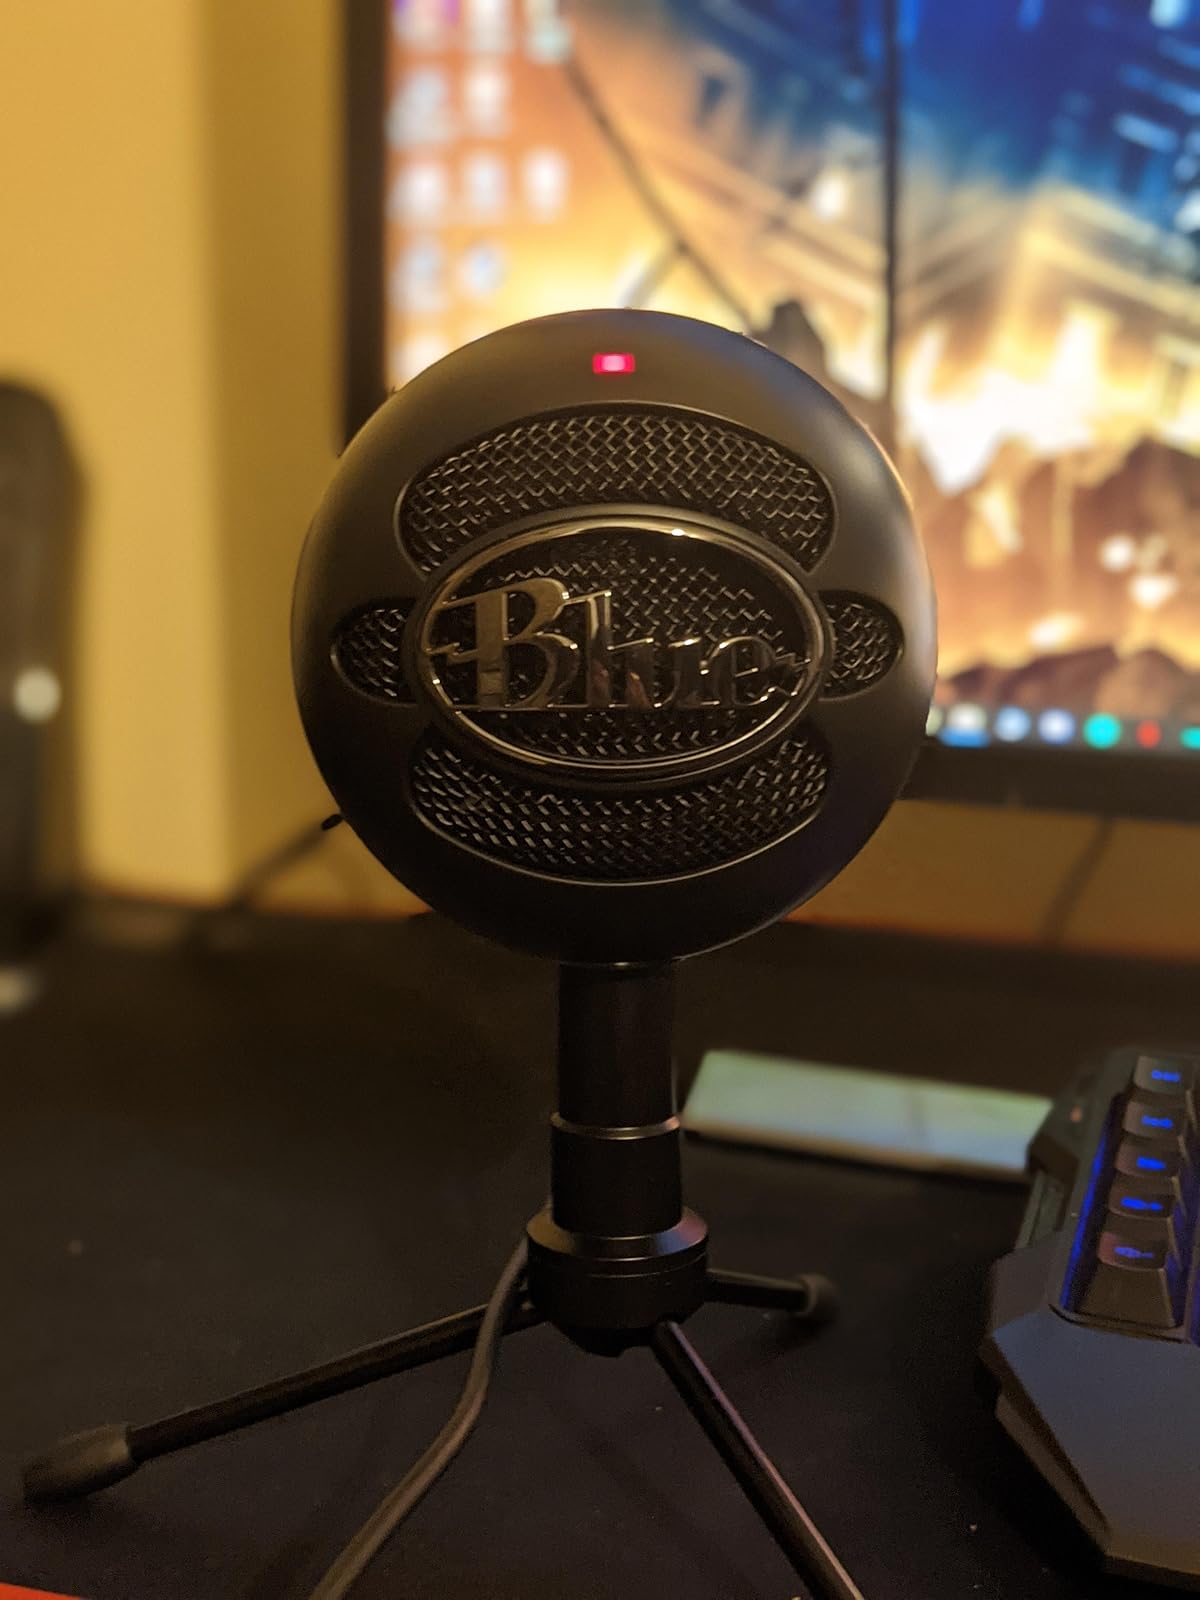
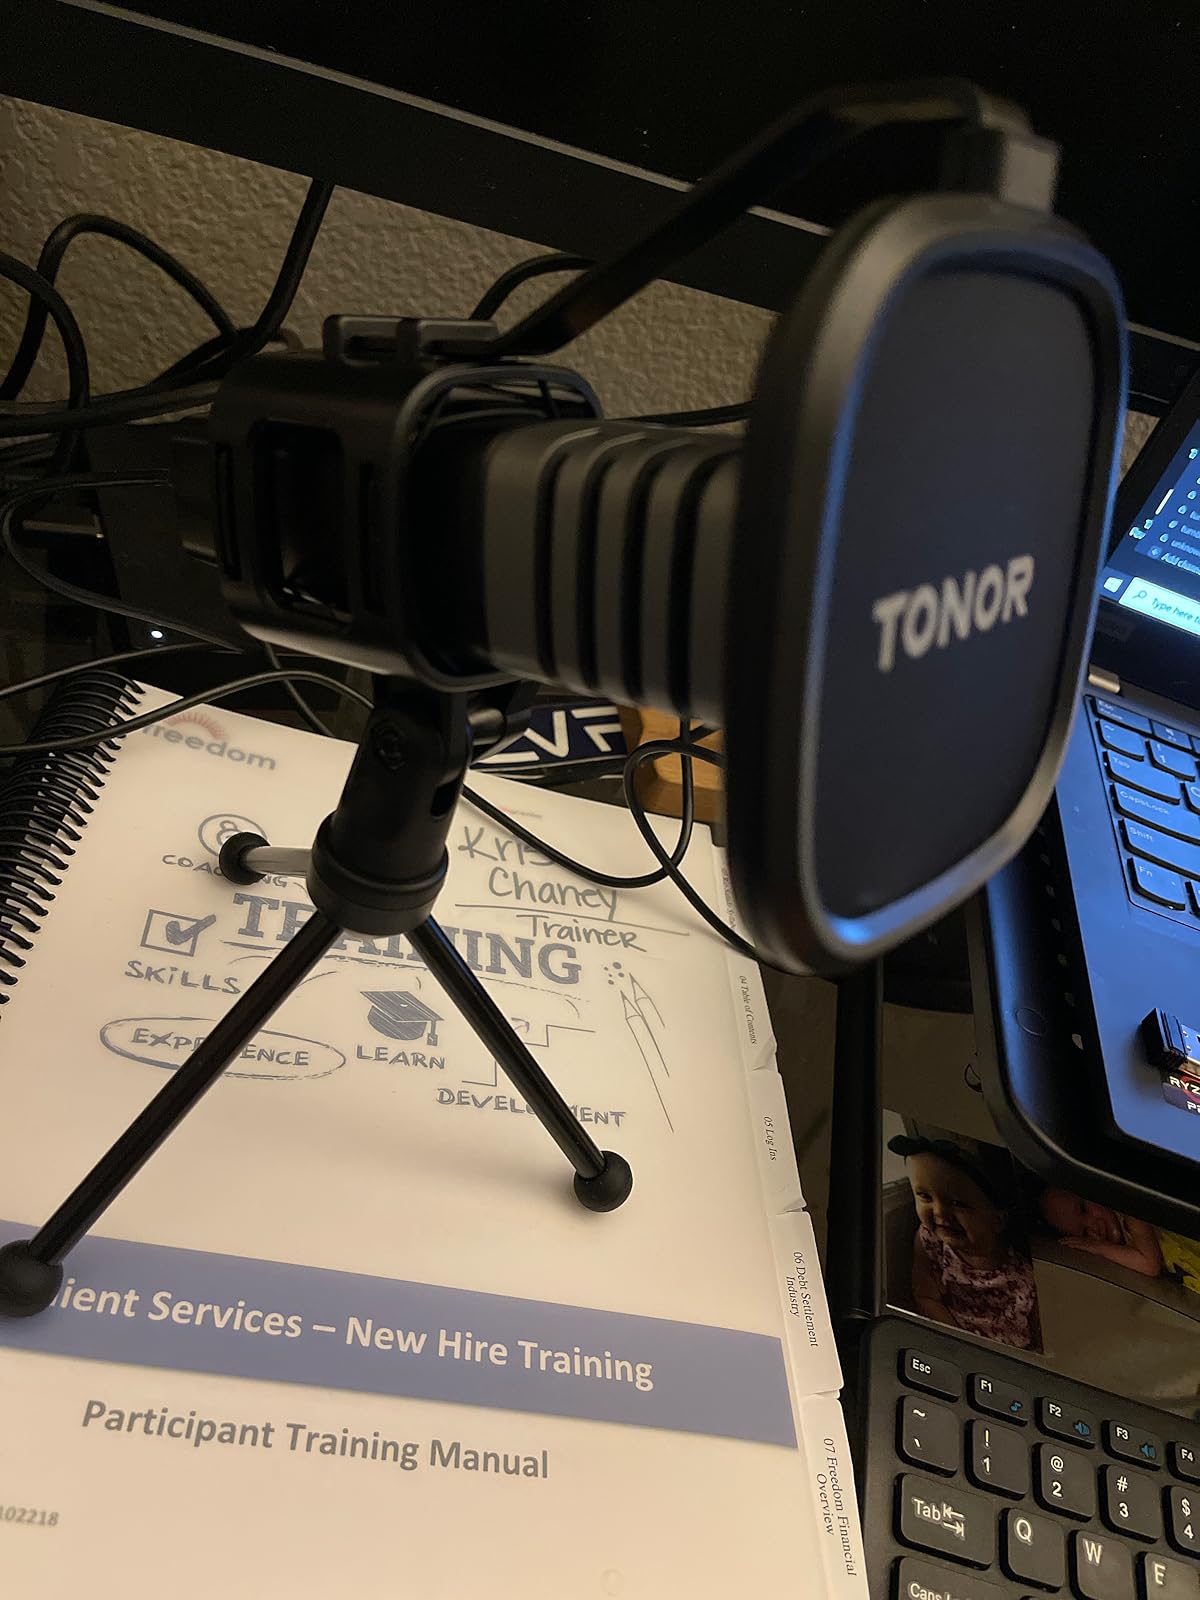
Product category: microphone
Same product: no